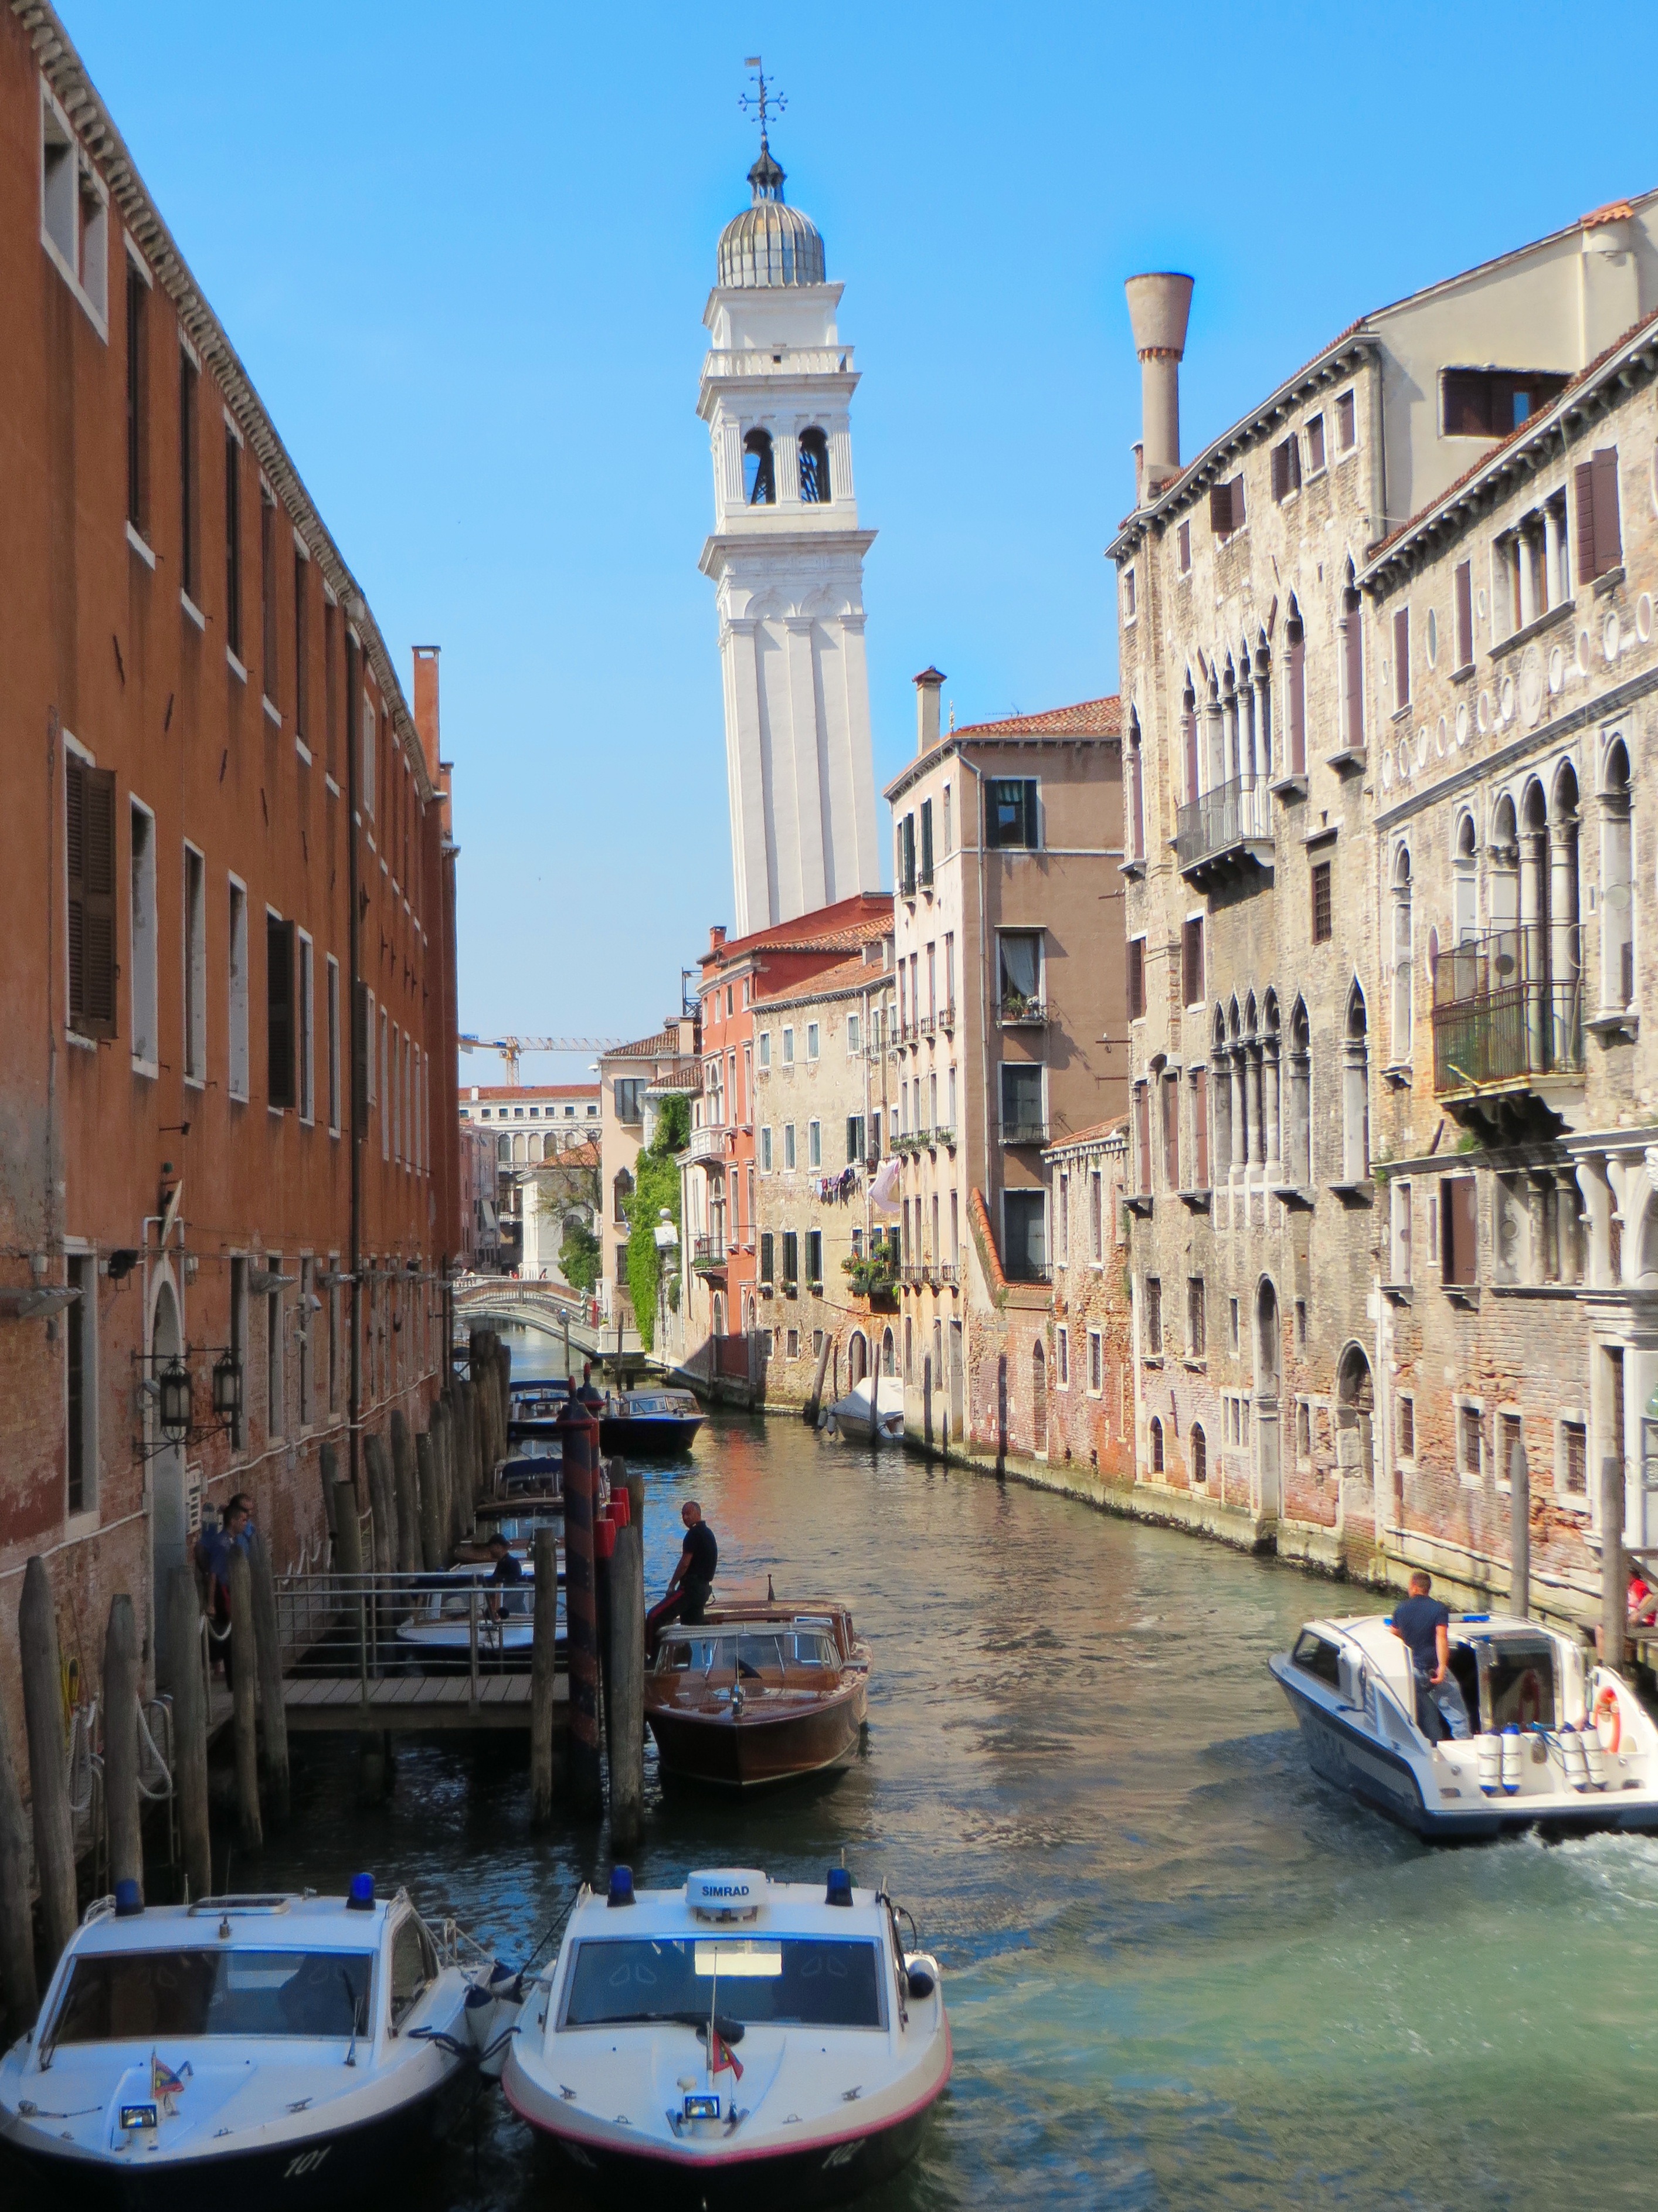
boat, traffic, town, canal, cityscape, vehicle, venice, waterway, body of water, rio, channel, gondola, canoes, watercraft, leaning tower, landform, channels, geographical feature